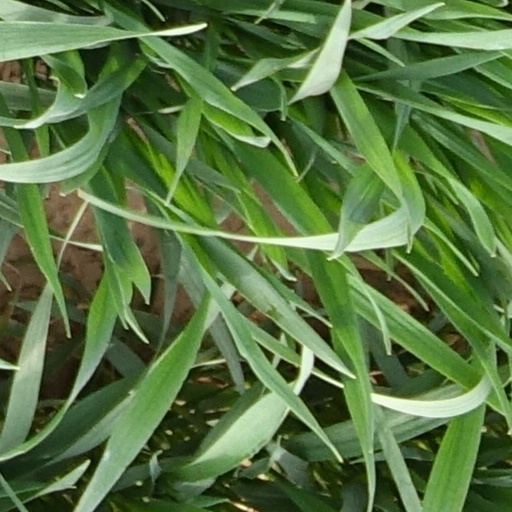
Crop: wheat